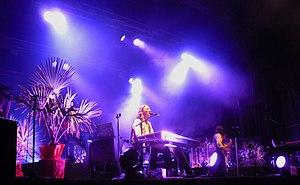
Roger Hodgson en concert à Trélazé (49) en septembre 2013
Roger Hodgson, né le 21 mars 1950 à Portsmouth dans le Hampshire, est un musicien et auteur-compositeur-interprète britannique, ancien guitariste, claviériste et chanteur du groupe rock Supertramp.